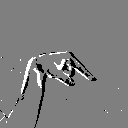
ASL letter: q